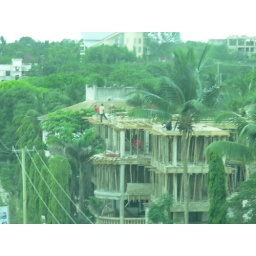
Here is a building under construction in front of the hotel. You'll notice the studs for the walls are tree limbs.